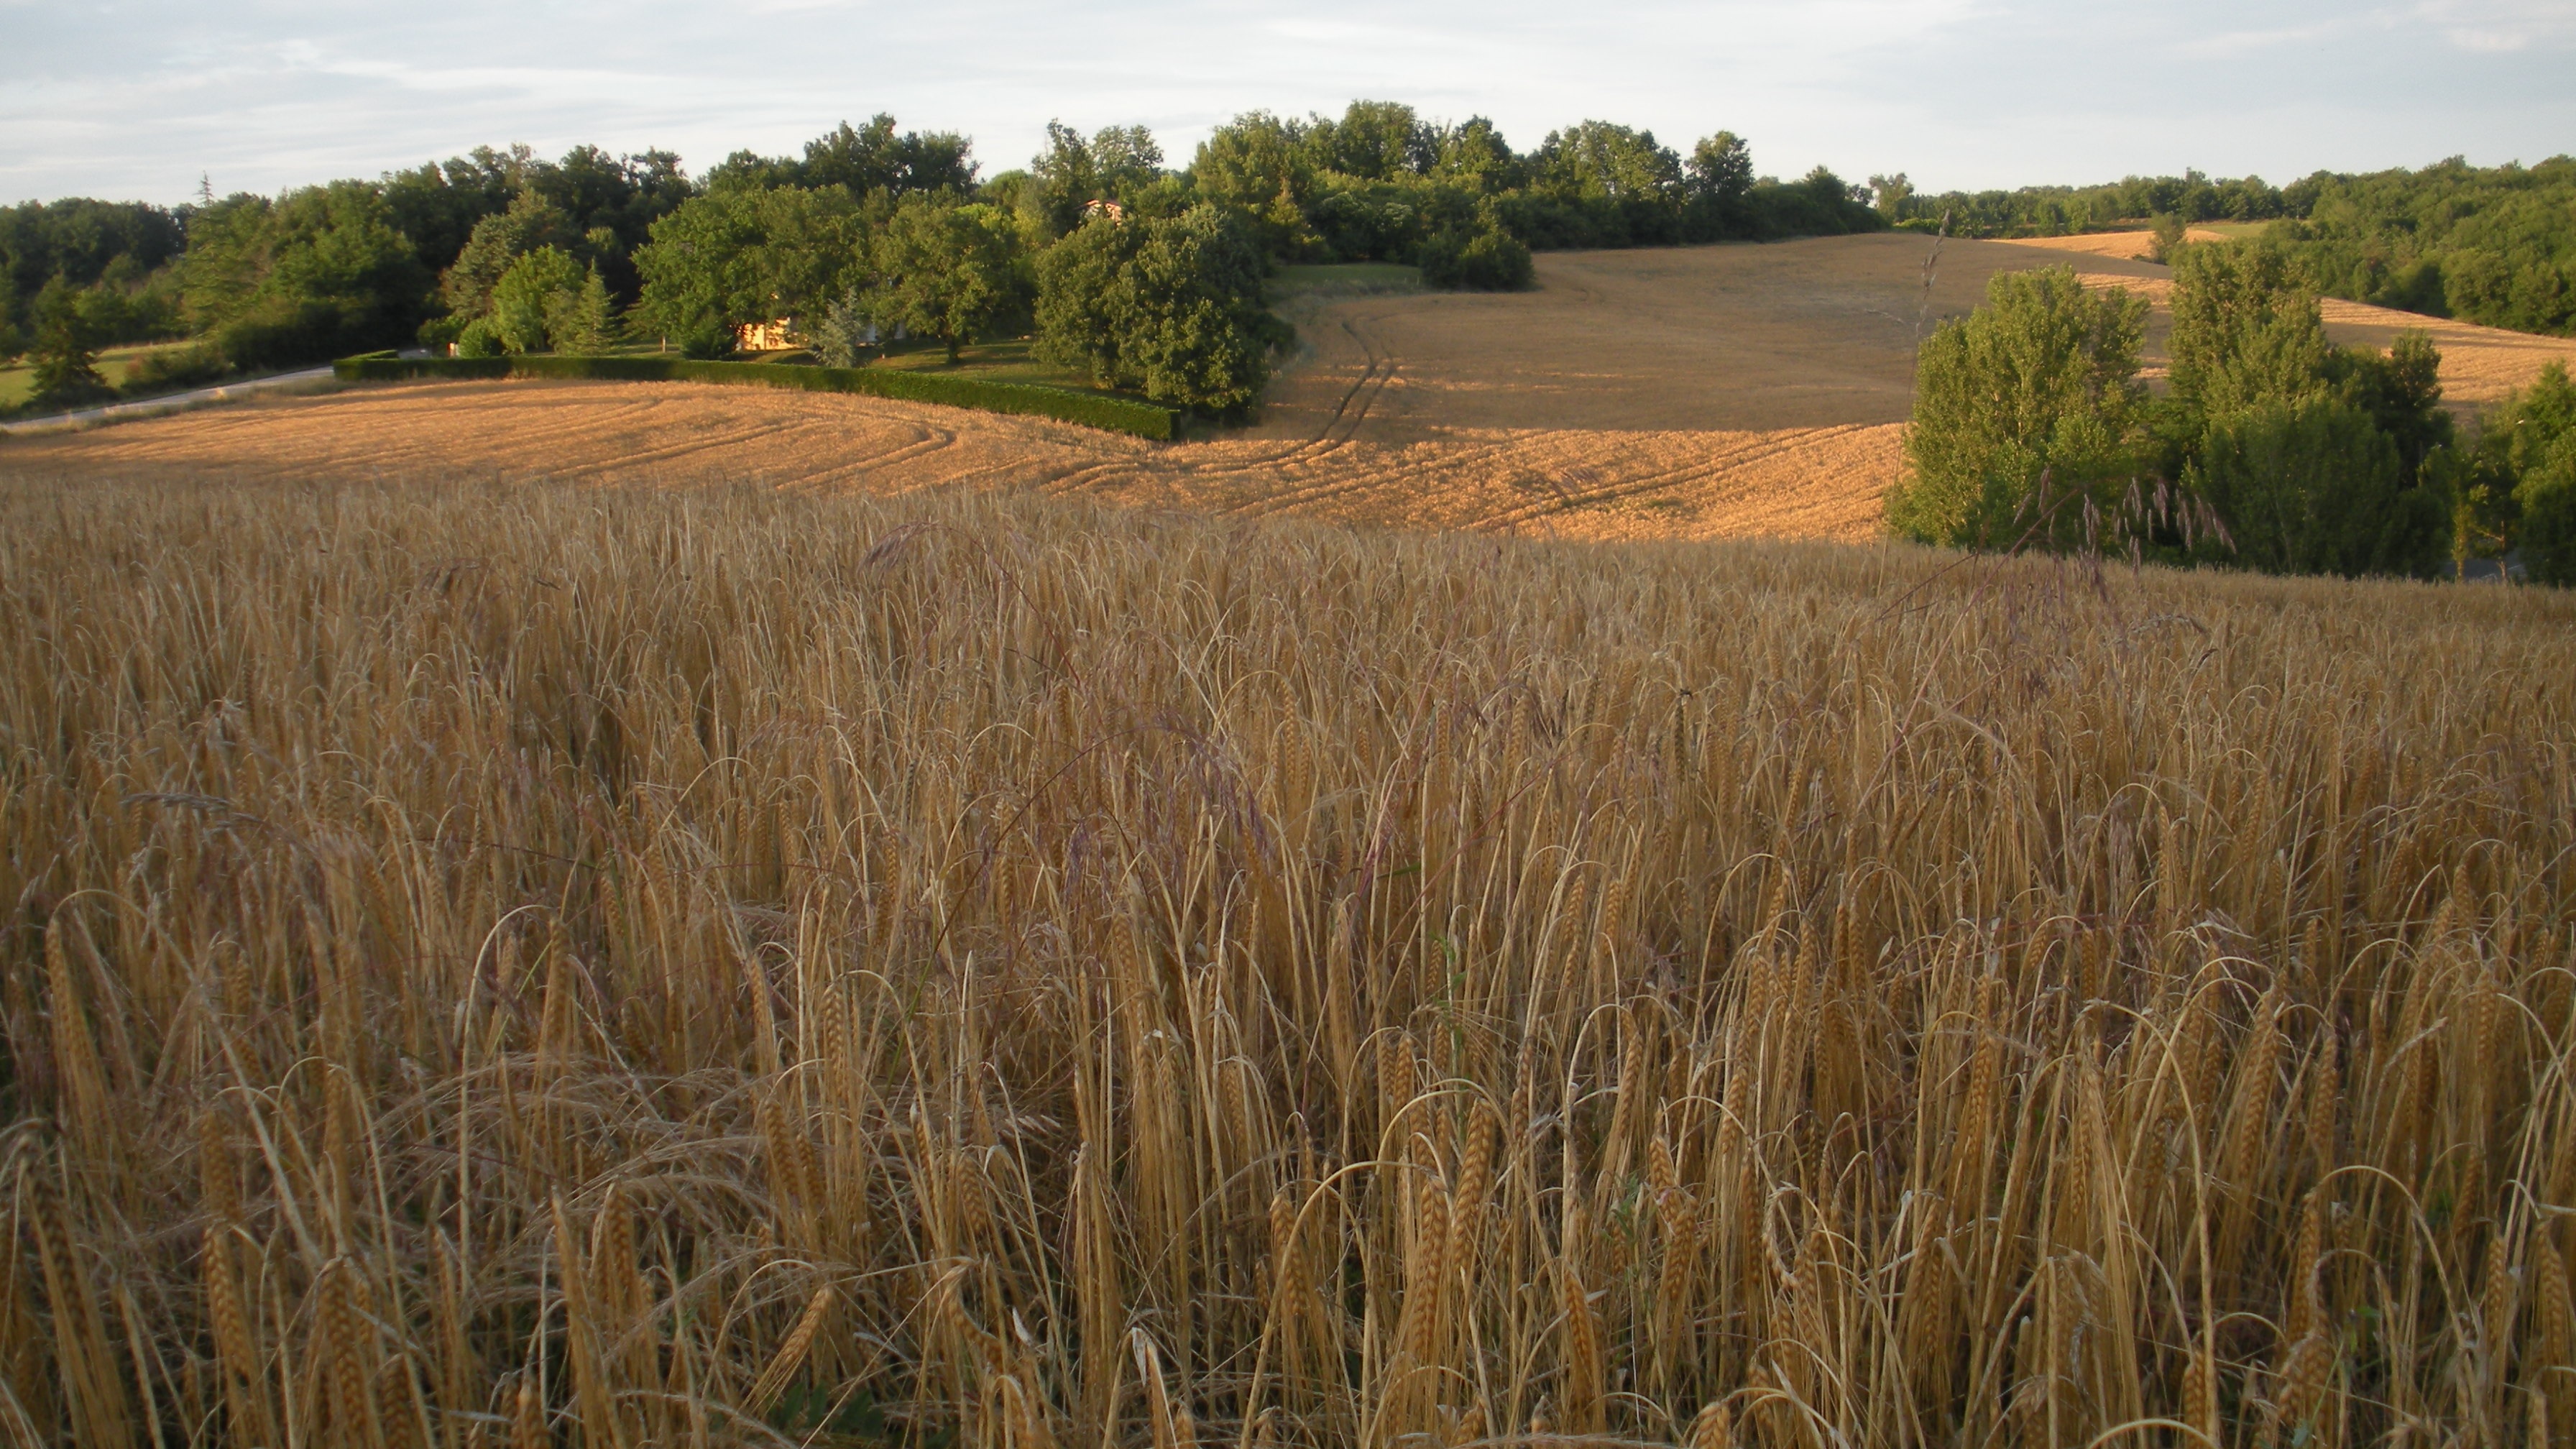
landscape, grass, marsh, plant, field, farm, meadow, wheat, prairie, france, food, crop, soil, agriculture, plain, agricultural, grassland, wetland, cornfield, cereals, habitat, ecosystem, steppe, rural area, flowering plant, grass family, land plant, phragmites